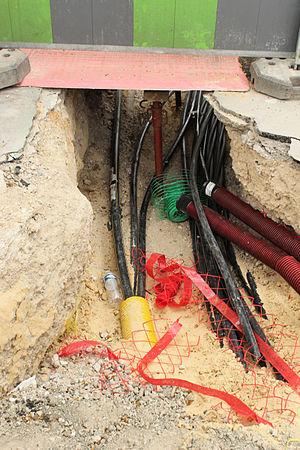
Sabine Barles est professeure et chercheuse, urbaniste - prospectiviste, ingénieure en génie civil, spécialisée dans l’étude du « métabolisme urbain », de l'écologie territoriale et des « trajectoires socio-écologiques » des sociétés urbaines sur le long terme, notamment aux échelles administratives, par exemple des régions et départements. Pour ses recherches, elle étudie les techniques et ingénierie urbaines, les environnements urbains, la gestion, les destinations et valorisations des déchets urbains « excréta urbains » y compris, l’appel des villes aux ressources alimentaires et énergétiques de plus lointaines et sources de dépendances et d’augmentation des empreintes des zones urbanisées. Elle s’appuie ou s’est appuyée sur les concepts de l’écologie territoriale, sur l’histoire des techniques urbaines, sur l’histoire de l’environnement urbain et de ses mobilités pour étudier les trajectoires, les régimes et les transitions socio-écologiques qui se produisent dans les systèmes urbains. Son approche est donc à la fois rétrospective et prospective, et elle s’inscrit dans l’étude de la coévolution homme-nature et donc dans le champ des anthroposystèmes et de l’anthropocène.